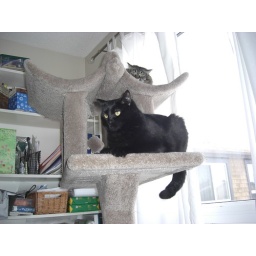
Freya trying to keep some face by staying on the cat tree